Riitta Uosukainen

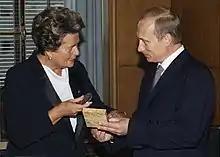
Uosukainen and Vladimir Putin in 2001

She began her political career in 1977 when she was elected to Imatra Town Council, retaining that post until 1992, before being elected to the Finnish Parliament in 1983 for the National Coalition Party. She remained as a member of parliament until 2003.